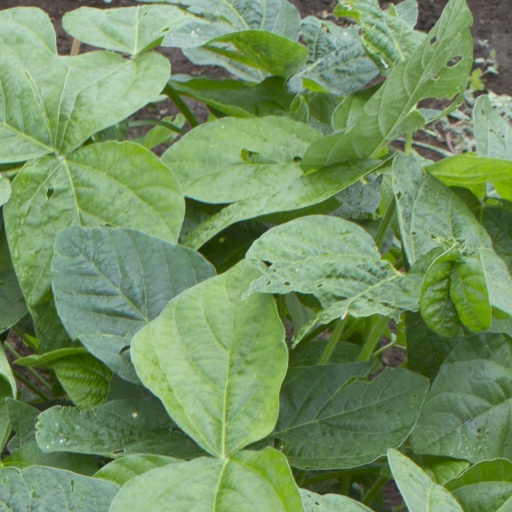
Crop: soybean